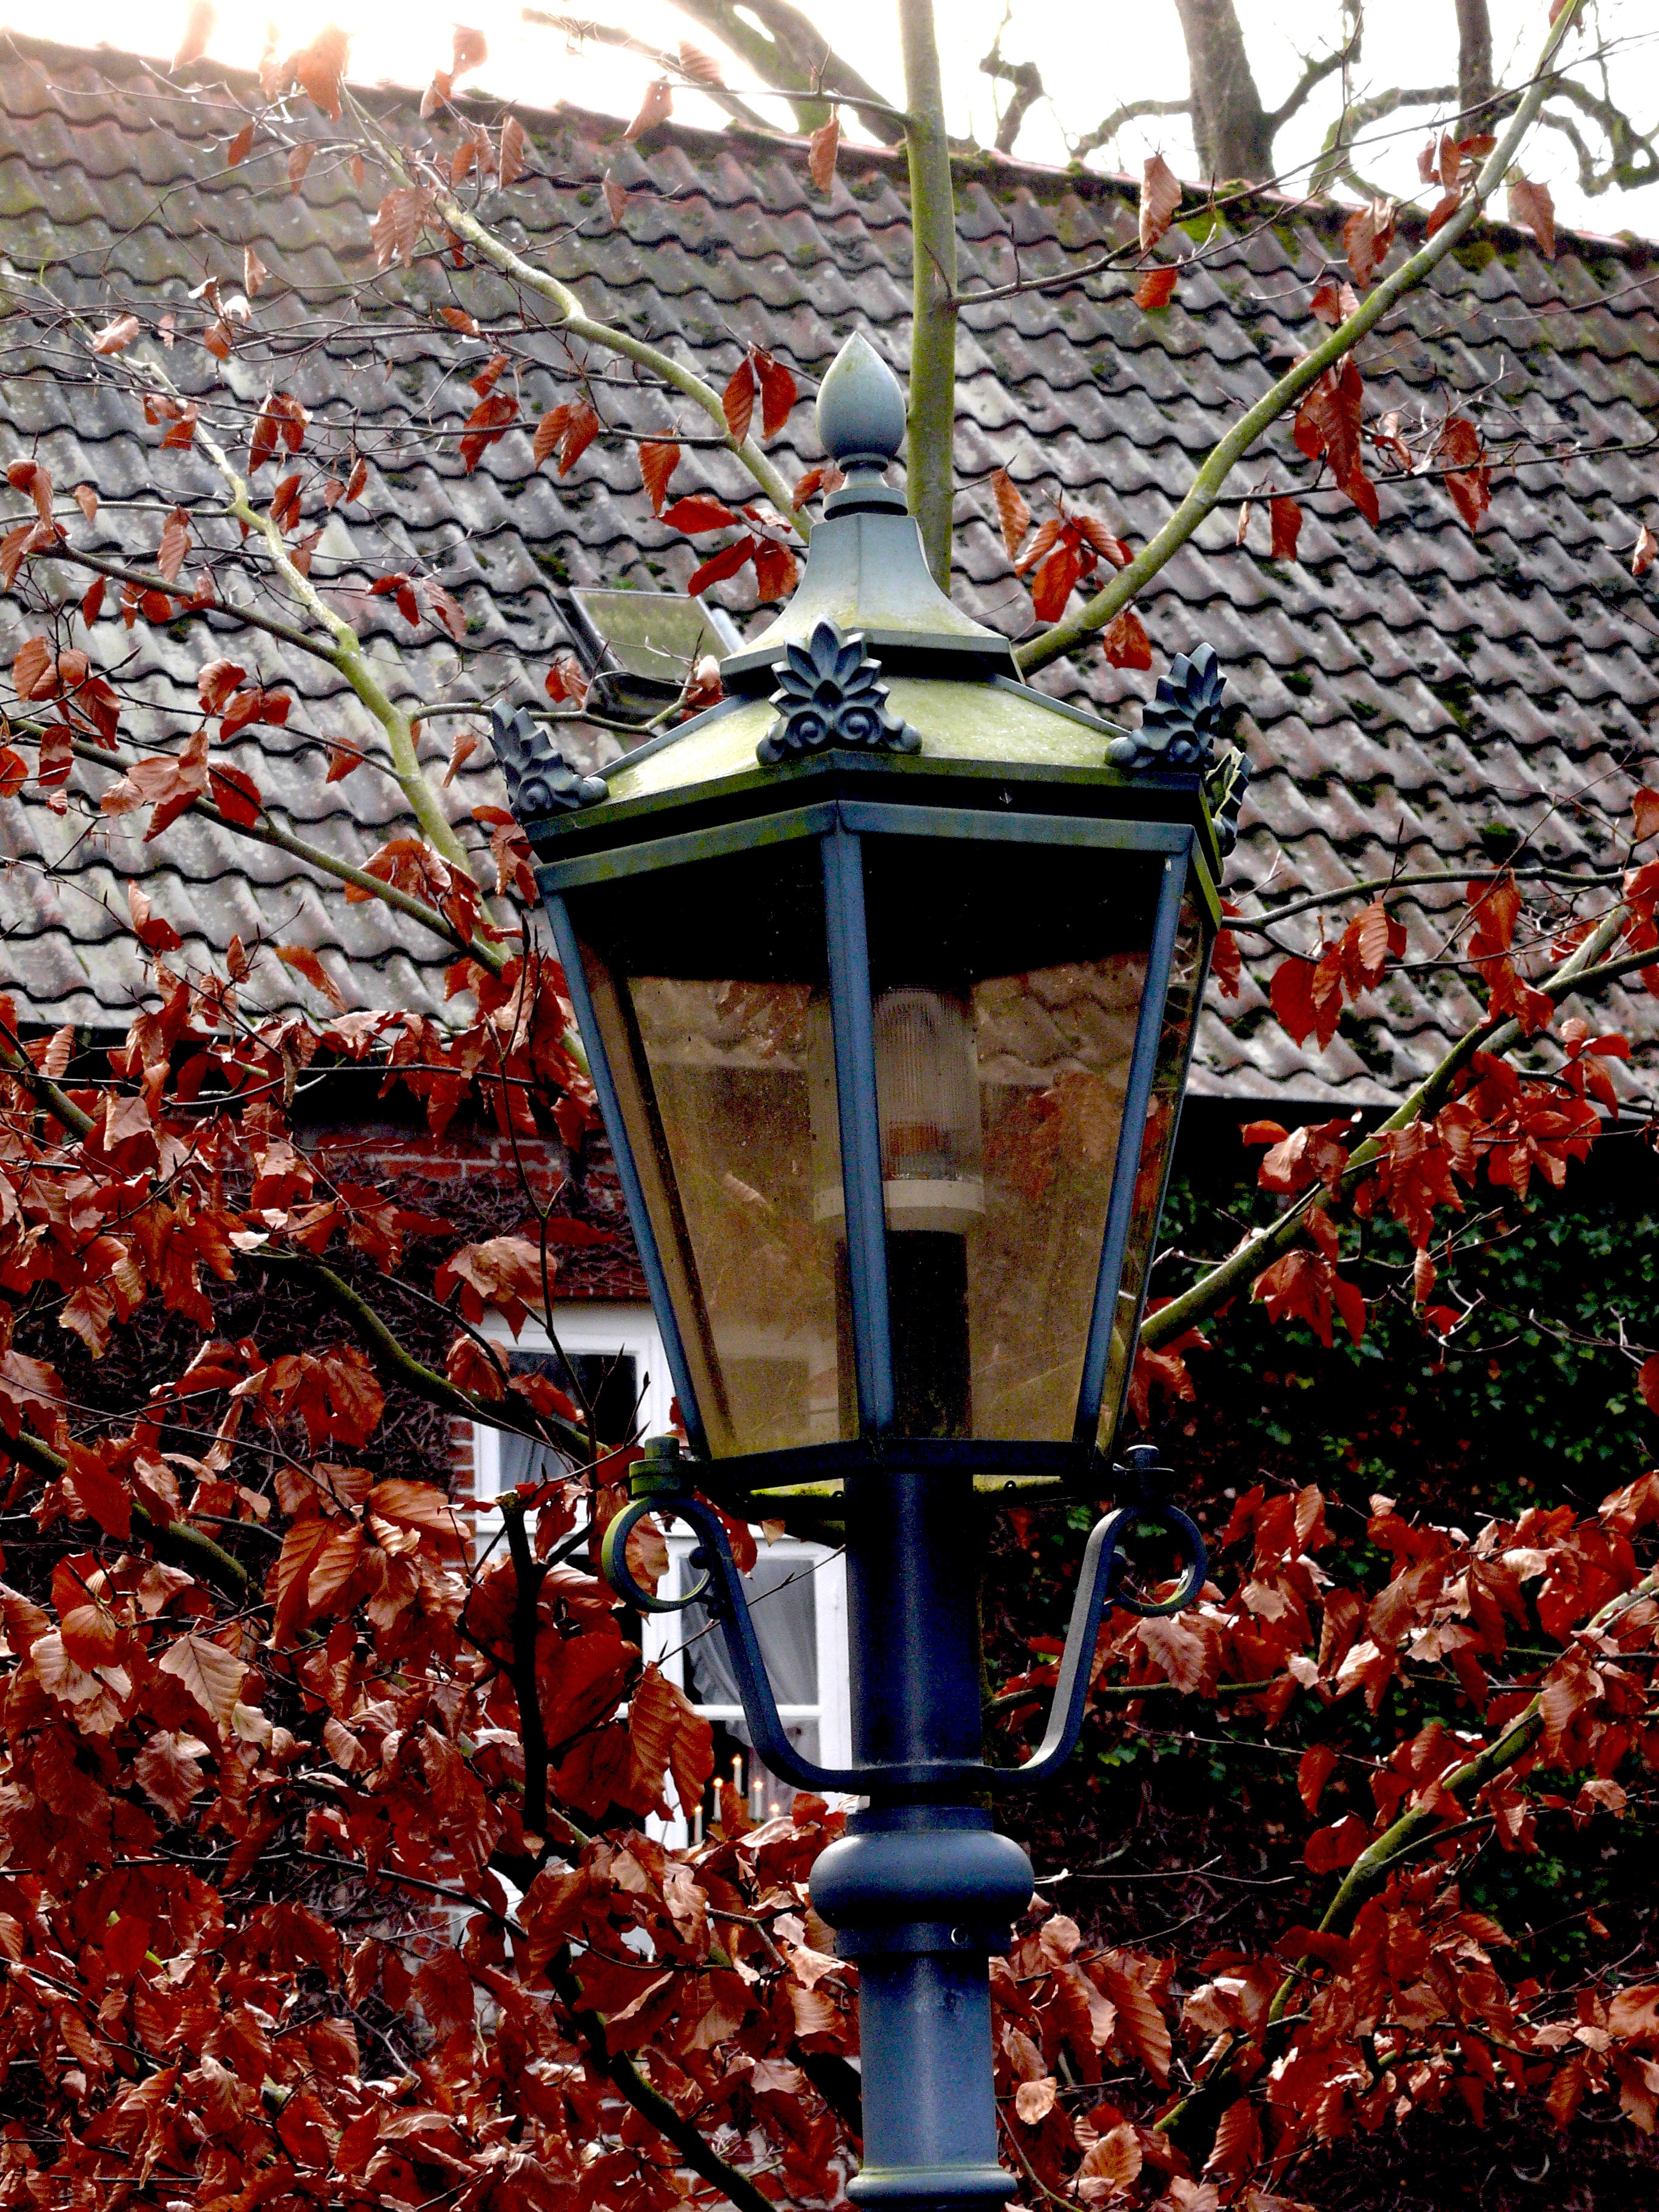
tree, flower, old, lantern, red, autumn, lamp, lighting, street lamp, shrine, historic street lighting, shinto shrine